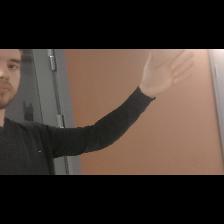
Label: Human